Shire of Noosa

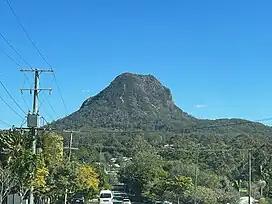
Mount Cooroora from Hill Street in July 2023.

The Noosa Hinterland was formed during the Oligocene era around 25–30 million years ago when volcanic activity created the ranges. By the beginning of the Neolithic era, Noosa's coast experienced a change in sea level rises when its beaches and waterways began to take shape.